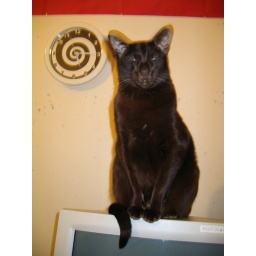
We Have 7 Clocks in our house here ...aloong with Addison on my computer is one of them